Ursula Werner

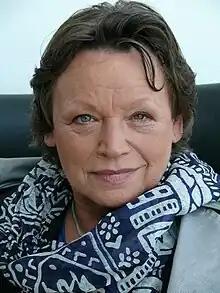
Werner in 2008

Born in Eberswalde, Werner grew up in the Prenzlauer Berg district of Berlin. After studying at the Staatliche Schauspielschule Berlin (Berlin State Drama College), she obtained her first roles in the Halle Opera House, and in the Berlin cabaret "Die Distel".